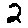
Label: 2